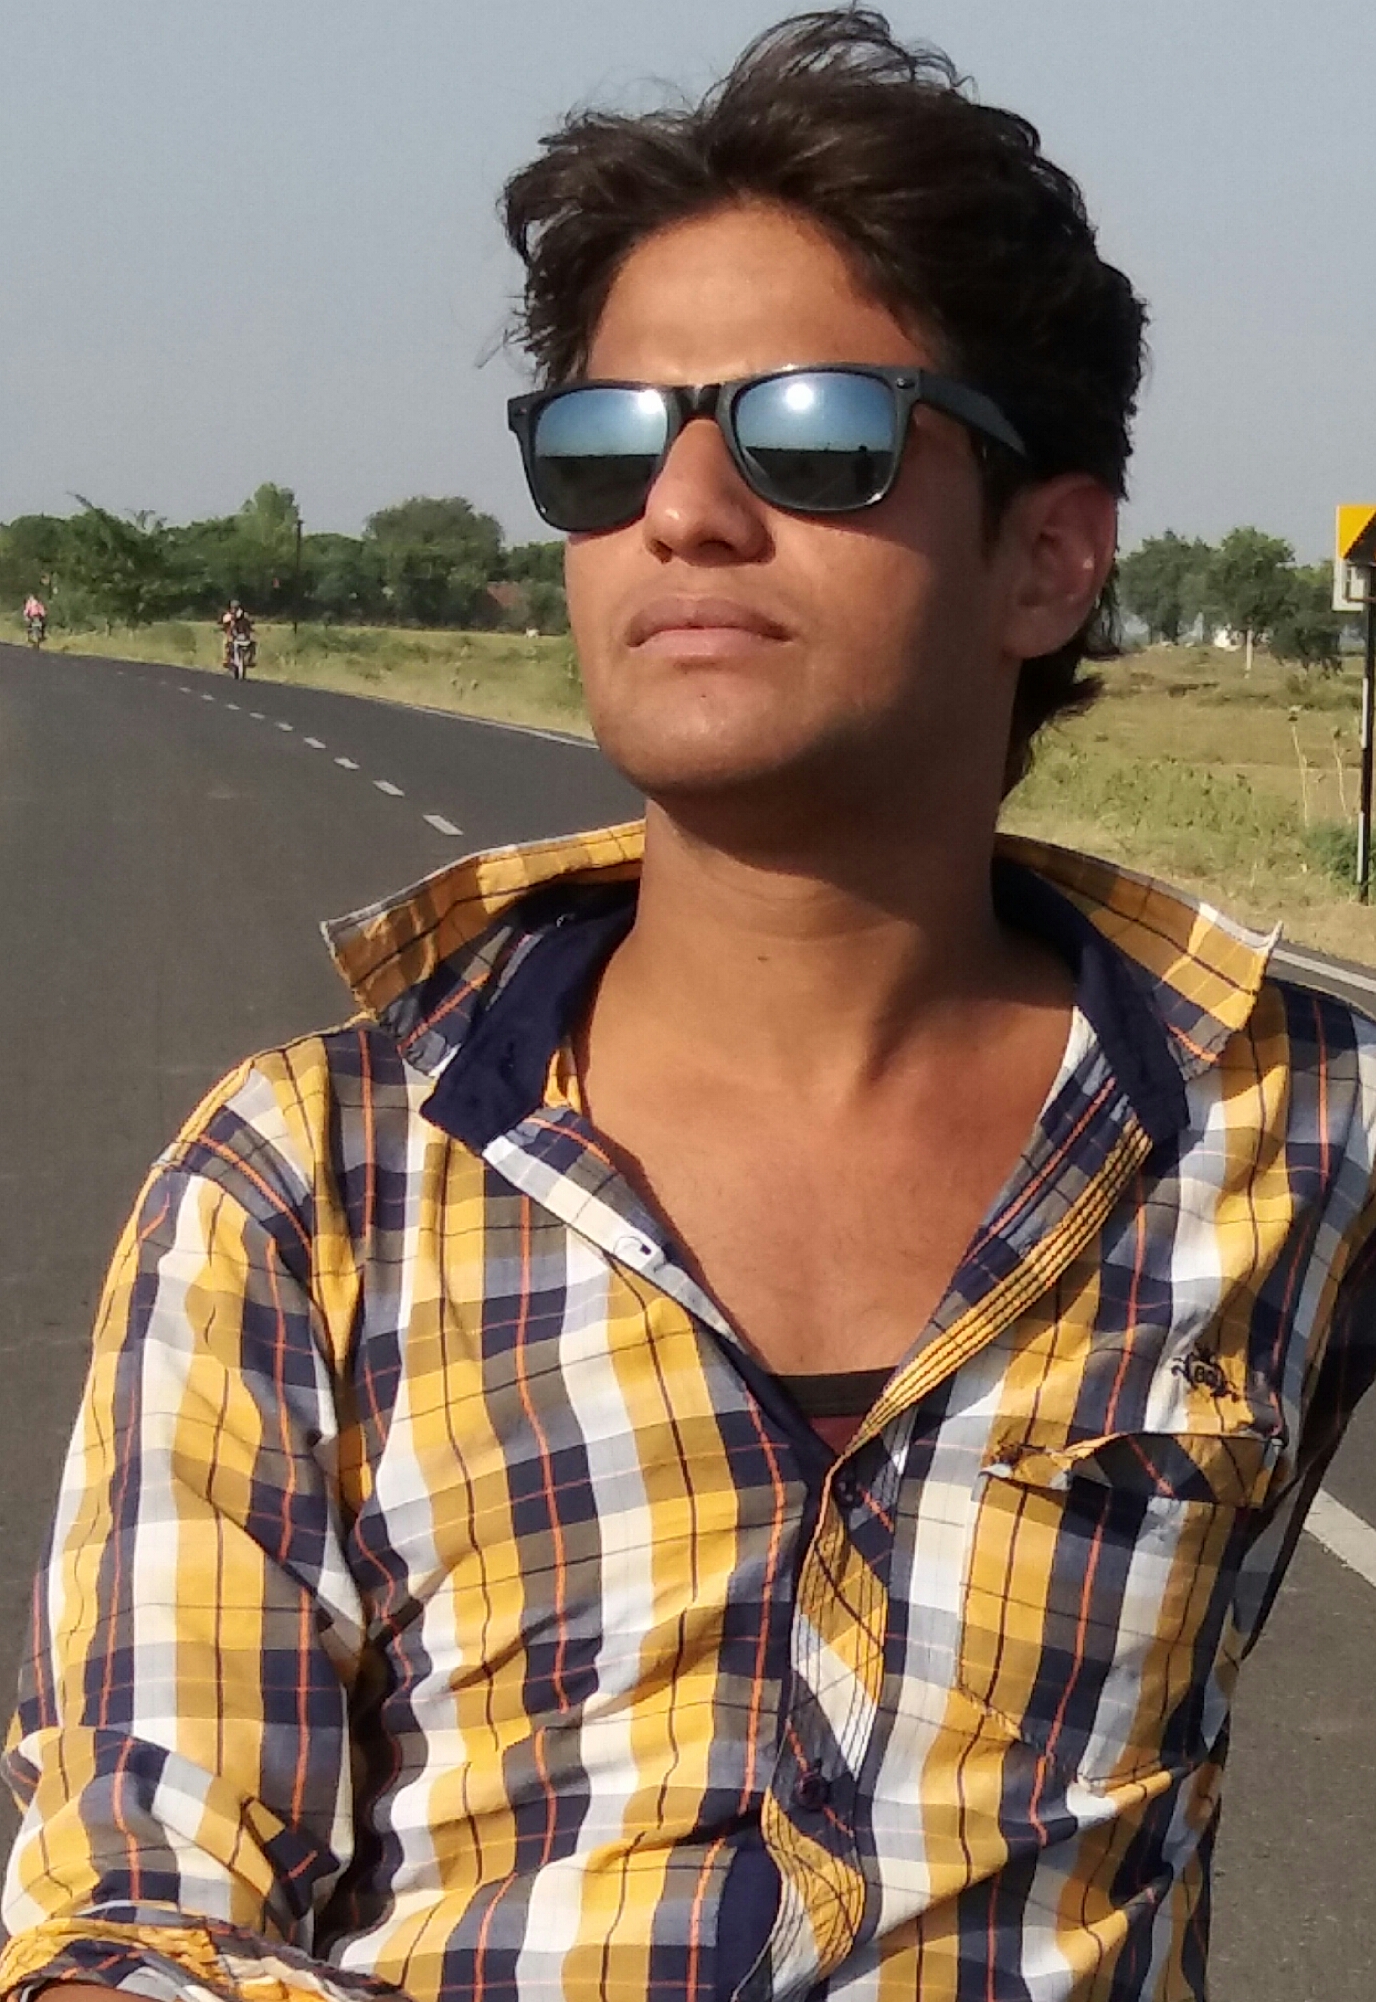
man, eyewear, sunglasses, cool, plaid, glasses, tartan, design, pattern, vision care, goggles